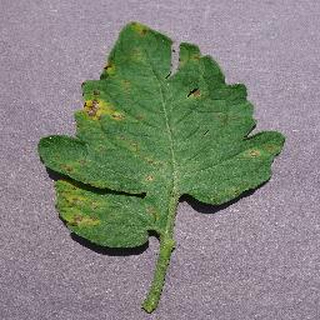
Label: tomato_septoria_leaf_spot